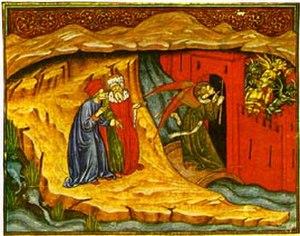
Le surnom de Maître des Vitae Imperatorum a été donné par Pietro Toesca en 1912 à l'auteur anonyme des miniatures qui illustrent une traduction italienne des Vitae imperatorum de Suétone, datée de 1431, effectuée pour Filippo Maria Visconti.